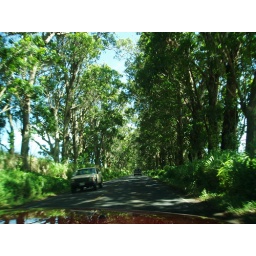
we had a red mustang convertible in kauai, which facilitated both pictures like this and feeling like rock stars.